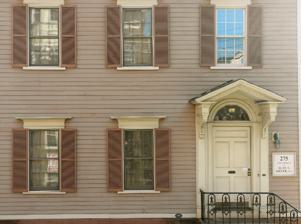
Building: William Pinto House
Country: United States of America
Year built: 1810
Historic house in Connecticut, United States United States historic place William Pinto House U.S. National Register of Historic Places Show map of Connecticut Show map of the United States Location 275 Orange St., New Haven, Connecticut Coordinates 41°18′30″N 72°55′19″W / 41.308283671800176°N 72.92203866006798°W / 41.308283671800176; -72.92203866006798 Area 0.1 acres (0.040 ha) Built 1810 ( 1810 ) Architectural style Federal NRHP reference No. 85002316 Added to NRHP September 12, 1985 The William Pinto House , also known as William Pinto-Eli Whitney House , is a historic house at 275 Orange Street in New Haven, Connecticut . It is a Federal-style building of post-and-beam construction, and was built in 1810 for John Cook, a merchant.  It is rare and unusual for its design, which places the gable end facing the street, rather than to the side as was more typical in the Federal period.  It is historically notable for its second owner, William Pinto , a member of one of New Haven's leading Jewish families, and for its third occupant, Eli Whitney , who leased the house from Pinto in the later years of his life. The house was listed on the National Register of Historic Places in 1985. It now houses professional offices. Description and history The William Pinto House is located a short way east of the New Haven Green in central New Haven, on the east side of Orange Street between Elm and Wall Streets.  It is a 2 + 1 ⁄ 2 -story wood rame structure, with a gabled roof and clapboarded exterior.  Its street-facing facade is three bays wide, with the main entrance in the rightmost bay.  Sash windows occupy the other bays, and are topped by corniced lintels.  There is a small Palladian window in the gable end above.  The entrance is flanked by pilasters and topped by a half-round transom, and is sheltered by a gabled hood with elongated carved brackets.  The interior retains main finishes including fireplace surrounds and trim. When this house was built in 1810, Orange Street was a fashionable upper-class residential area; it has since been transformed into a largely commercial district of the city's downtown.  It was built for John Cook, a prominent local merchant, who sold it in 1812 to William Pinto, a member of one of the first Jewish families to settled in New Haven.  Pinto served in the state militia during the American Revolutionary War , and was one of its most successful West Indies merchants.  Pinto rented the house to inventor Eli Whitney in 1819, which he occupied until his death in 1825.  Architecturally, the house is a rare surviving example of a Federal style house with a front-facing gable. Gallery As Seen in 2024 Palladian window in the gable. See also National Register of Historic Places listings in New Haven, Connecticut References